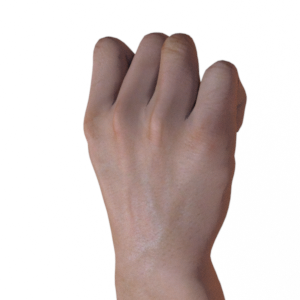
Label: rock